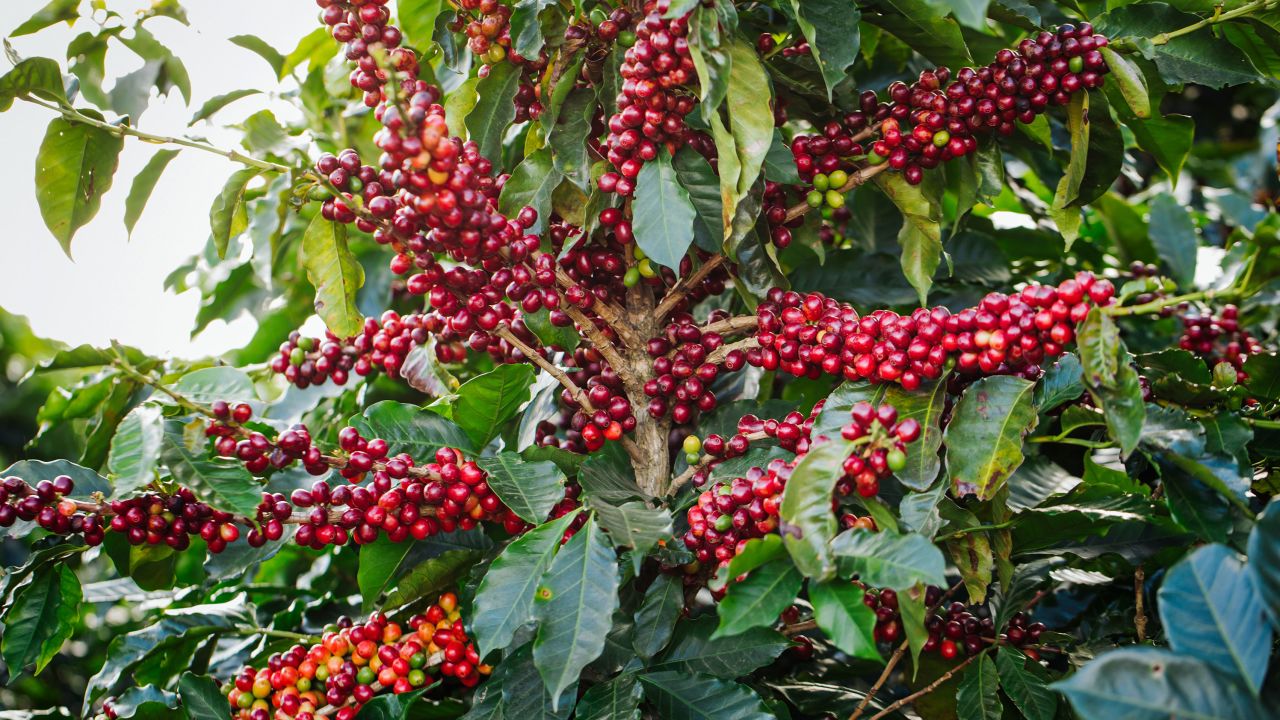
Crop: unknown
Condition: coffee